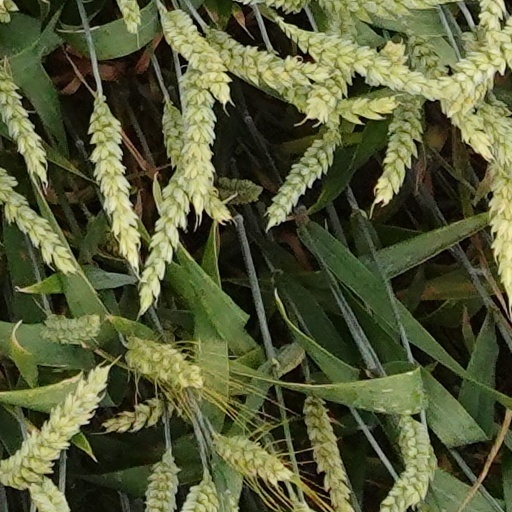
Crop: wheat